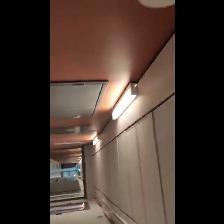
Label: NonHuman